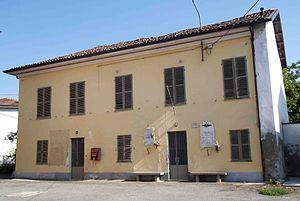
Vaglierano est un hameau de la commune d'Asti dans la province d'Asti dans la région du Piémont en Italie. Sa population s'élevait à 105 habitants en 2001.